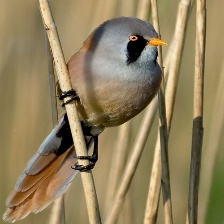
Species: BEARDED REEDLING
Scientific name: PANURUS BIARMICUS